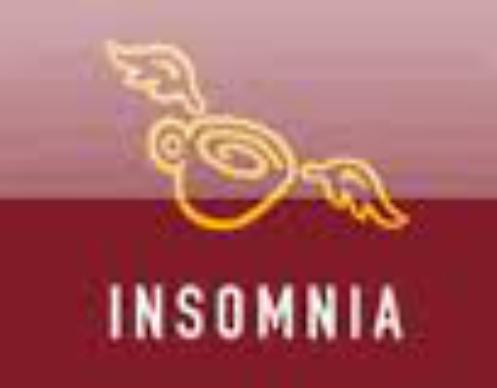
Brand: Insomnia Coffee Company
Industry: Food